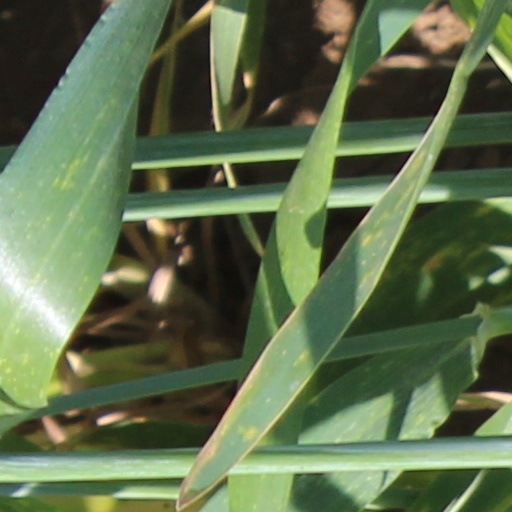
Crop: wheat